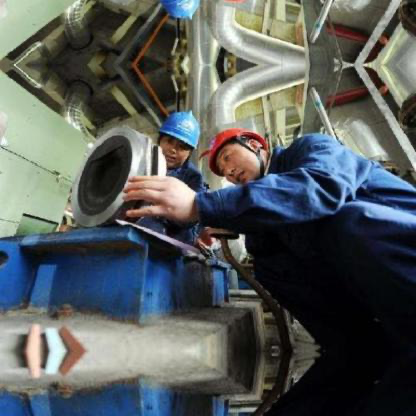
Objects in the image:
label: helmet
label: helmet
label: person
label: person
label: helmet
label: person